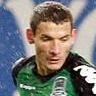
Age: 25